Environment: real
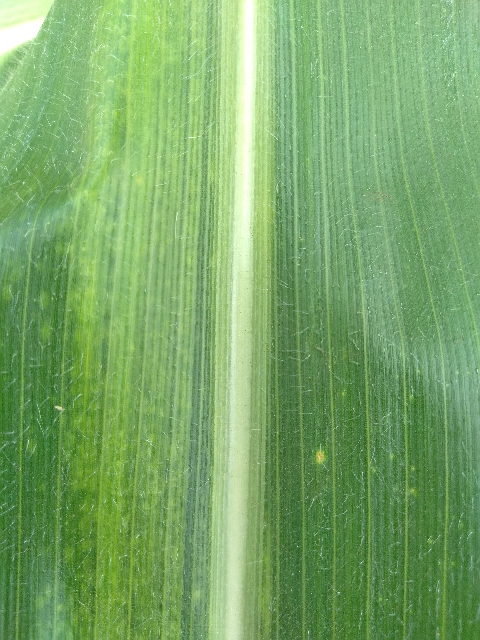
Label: lethal_necrosis